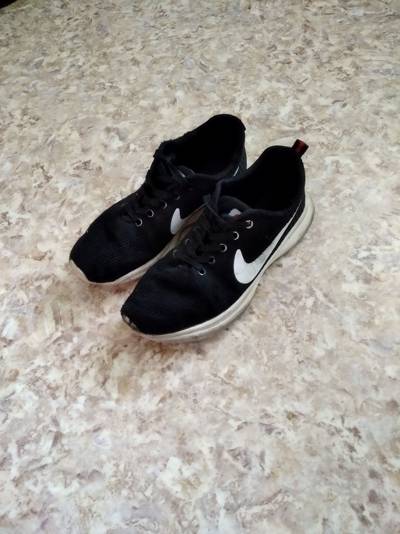
Waste category: shoes